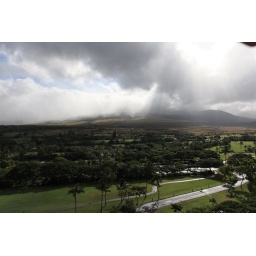
Strong tropical sunlight breaking through the rain clouds over the mountains in West Maui.